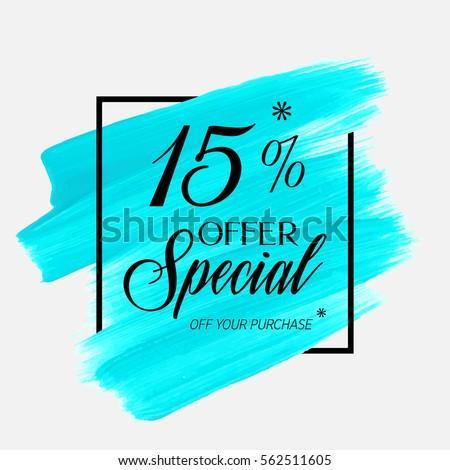
sale special offer % off sign over art brush acrylic stroke paint abstract texture background vector illustration .